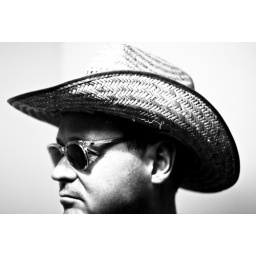
I stood against my kitchen wall and shone a household lamp behind me...